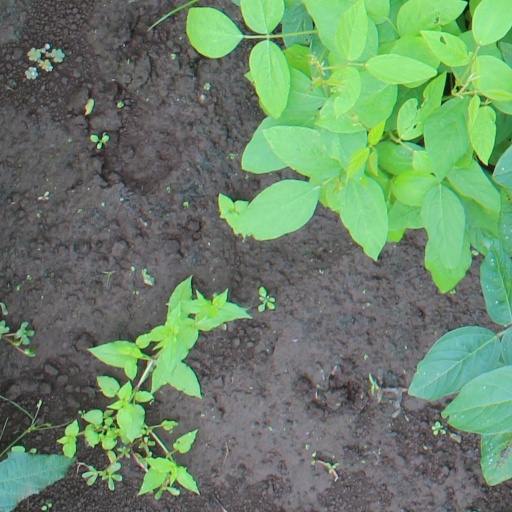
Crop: soybean